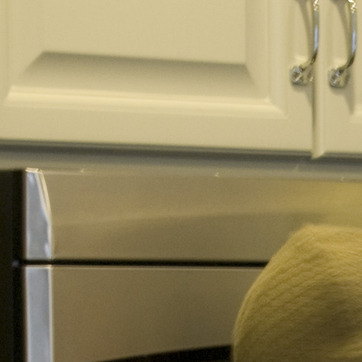
Material: metal